Sir Joseph Robinson, 1st Baronet

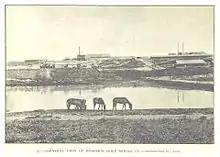

Kensington, Johannesburg has a street named for him. Tsessebe House is there, a boarding house of the prestigious Jeppe High School for Boys.